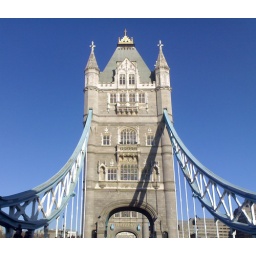
it's a bridge with a tower in London - surprised the yanks haven't bought it yet!